Describe the emotion expressed in this image:  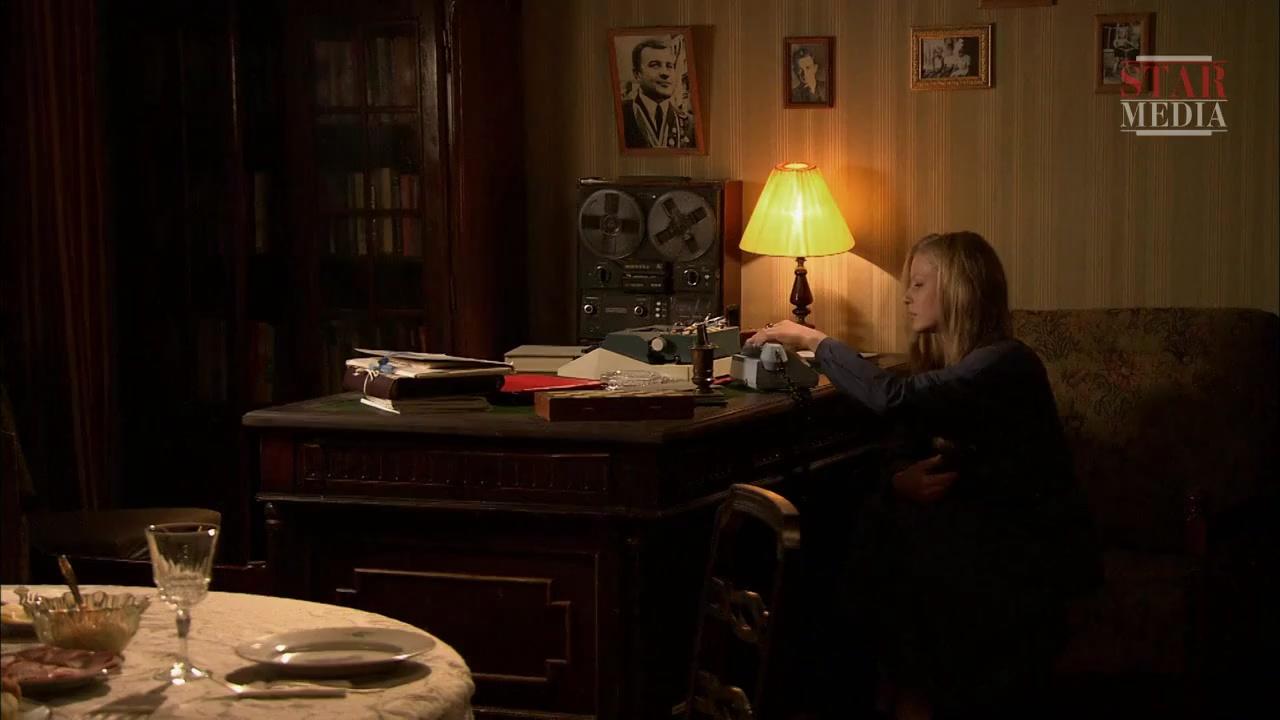
This person displays Suffering, valence and arousal with low intensity.